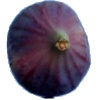
Label: fig